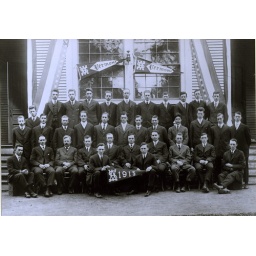
Vermont School of Agriculture Class of 1915. Picture taken by the orginal RSNS classroom building constructed in 1894.